Georges Feydeau

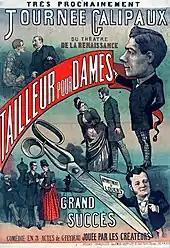
Poster for 1887 revival of "Tailleur pour dames"

The first of Feydeau's plays to be staged was a one-act two-hander called "Par la fenêtre" (Through the window) presented by the "Cercle des arts intimes", an amateur society, in June 1882. In his biography of Feydeau Henry Gidel comments that it was not a representative audience, being composed of friends of society members, but it was nonetheless a test of a sort, and the play was enthusiastically received. The typical Feydeau characters and plot were already in evidence: a shy husband, a domineering wife, mistaken identities, confusion and a happy ending. The first professional presentation of a Feydeau play was in January 1883, when "Amour et piano" was staged at the Théâtre de l'Athénée. It depicts the confusion arising when a young lady receives a young gentleman who she thinks is her new piano teacher; he has come to the wrong house and believes he is calling on a glamorous cocotte. "Le Figaro" called it "a very witty fantasy, very agreeably interpreted".